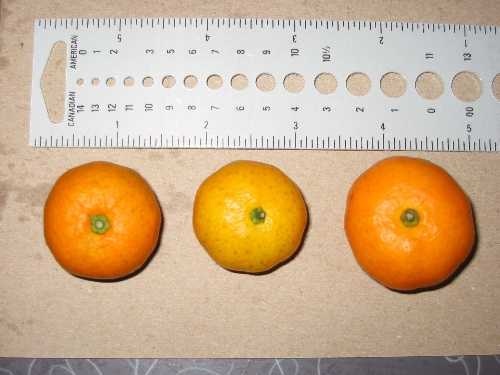
Label: Orange